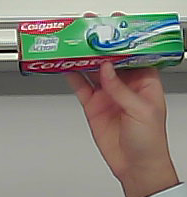
Product: colgate_toothpaste